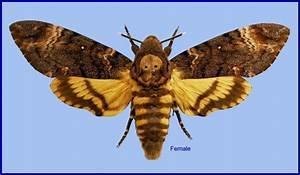
butterfly